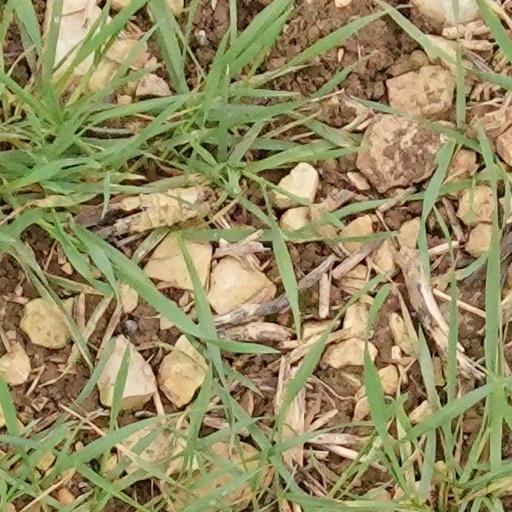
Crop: wheat